Slat armor

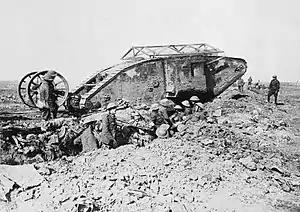
A model Mark I British tank with a "grenade shield" grid feature on top.

Some of the early models of British Mark I tanks were fitted with an external steel and wire "grenade shield" and steering tail. Both features were discarded in the subsequent models.